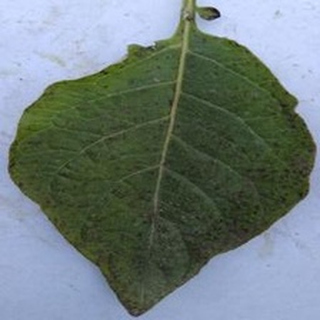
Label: potato_early_blight